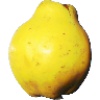
Label: quince